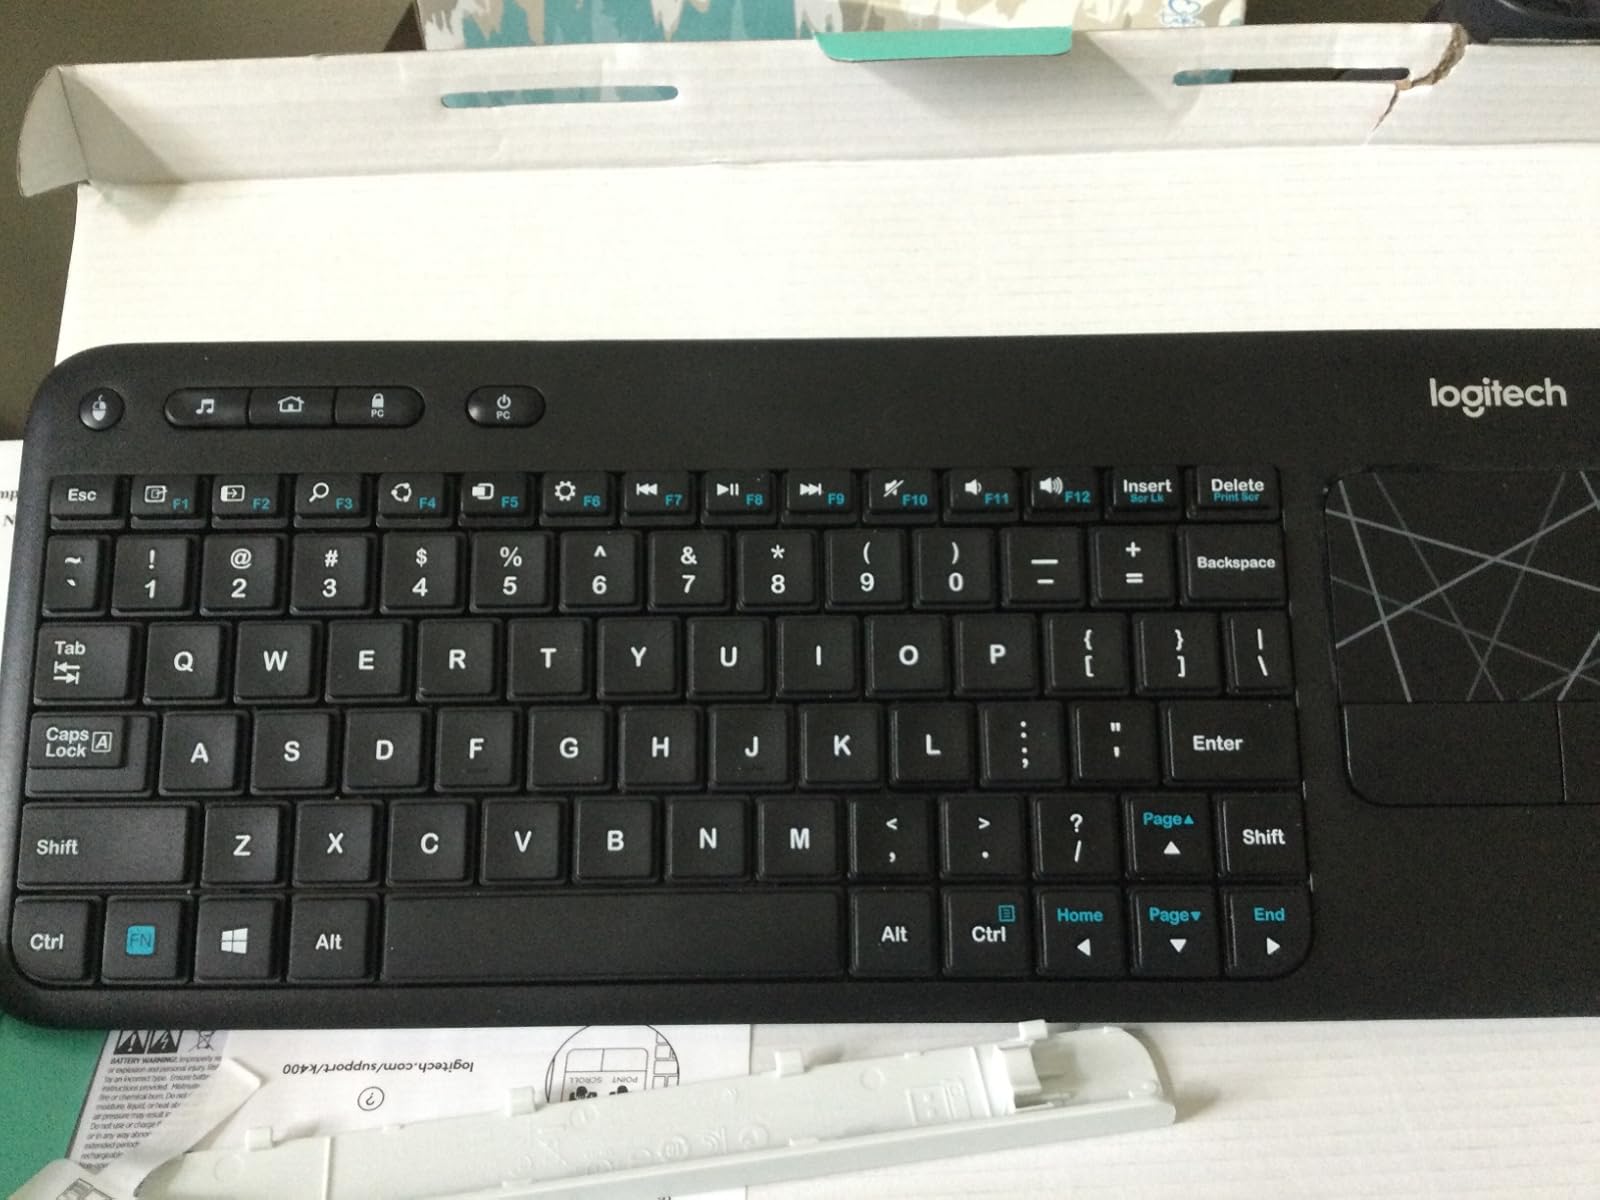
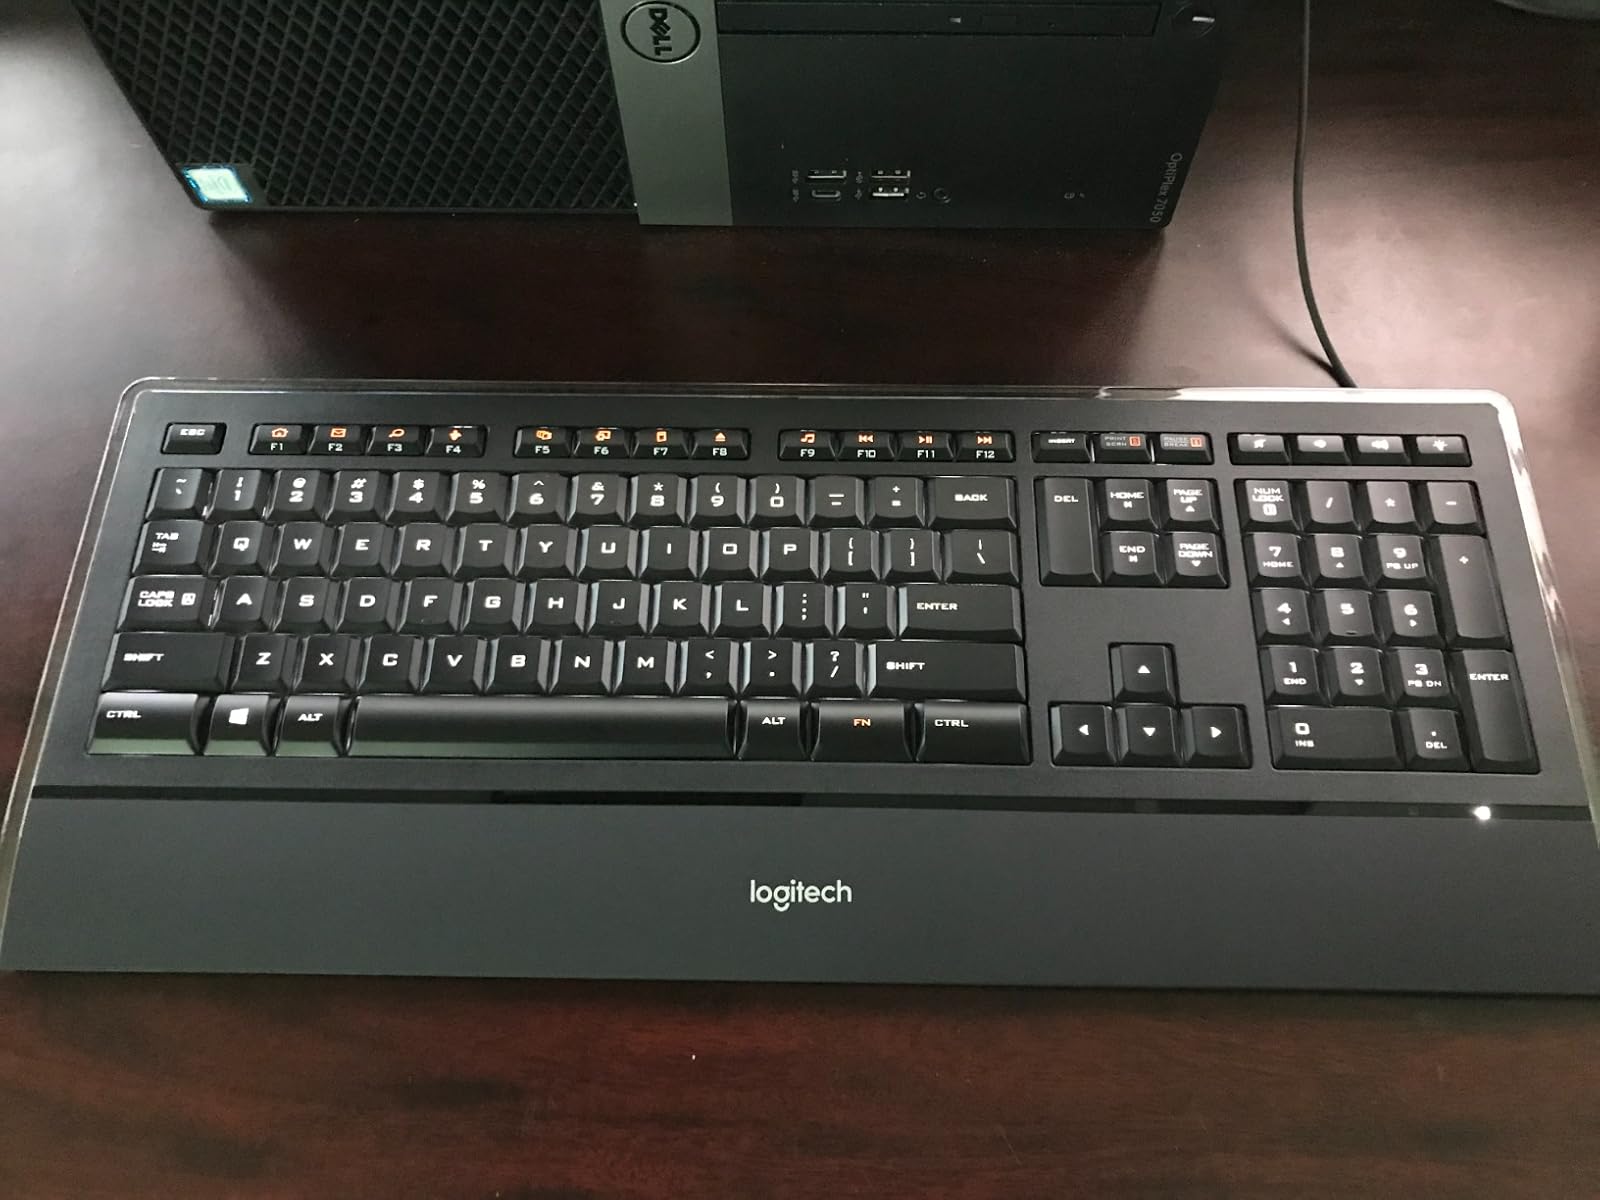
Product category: keyboard
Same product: no